Road to Life (1931 film)

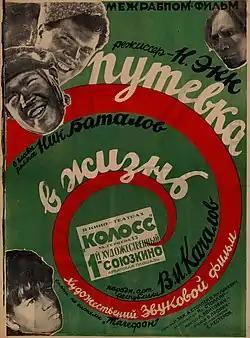
Theatrical release poster

Road to Life is a 1931 Soviet crime drama film written and directed by Nikolai Ekk. The film won an award at the 1932 Venice International Film Festival, which went to Ekk for Most Convincing Director.